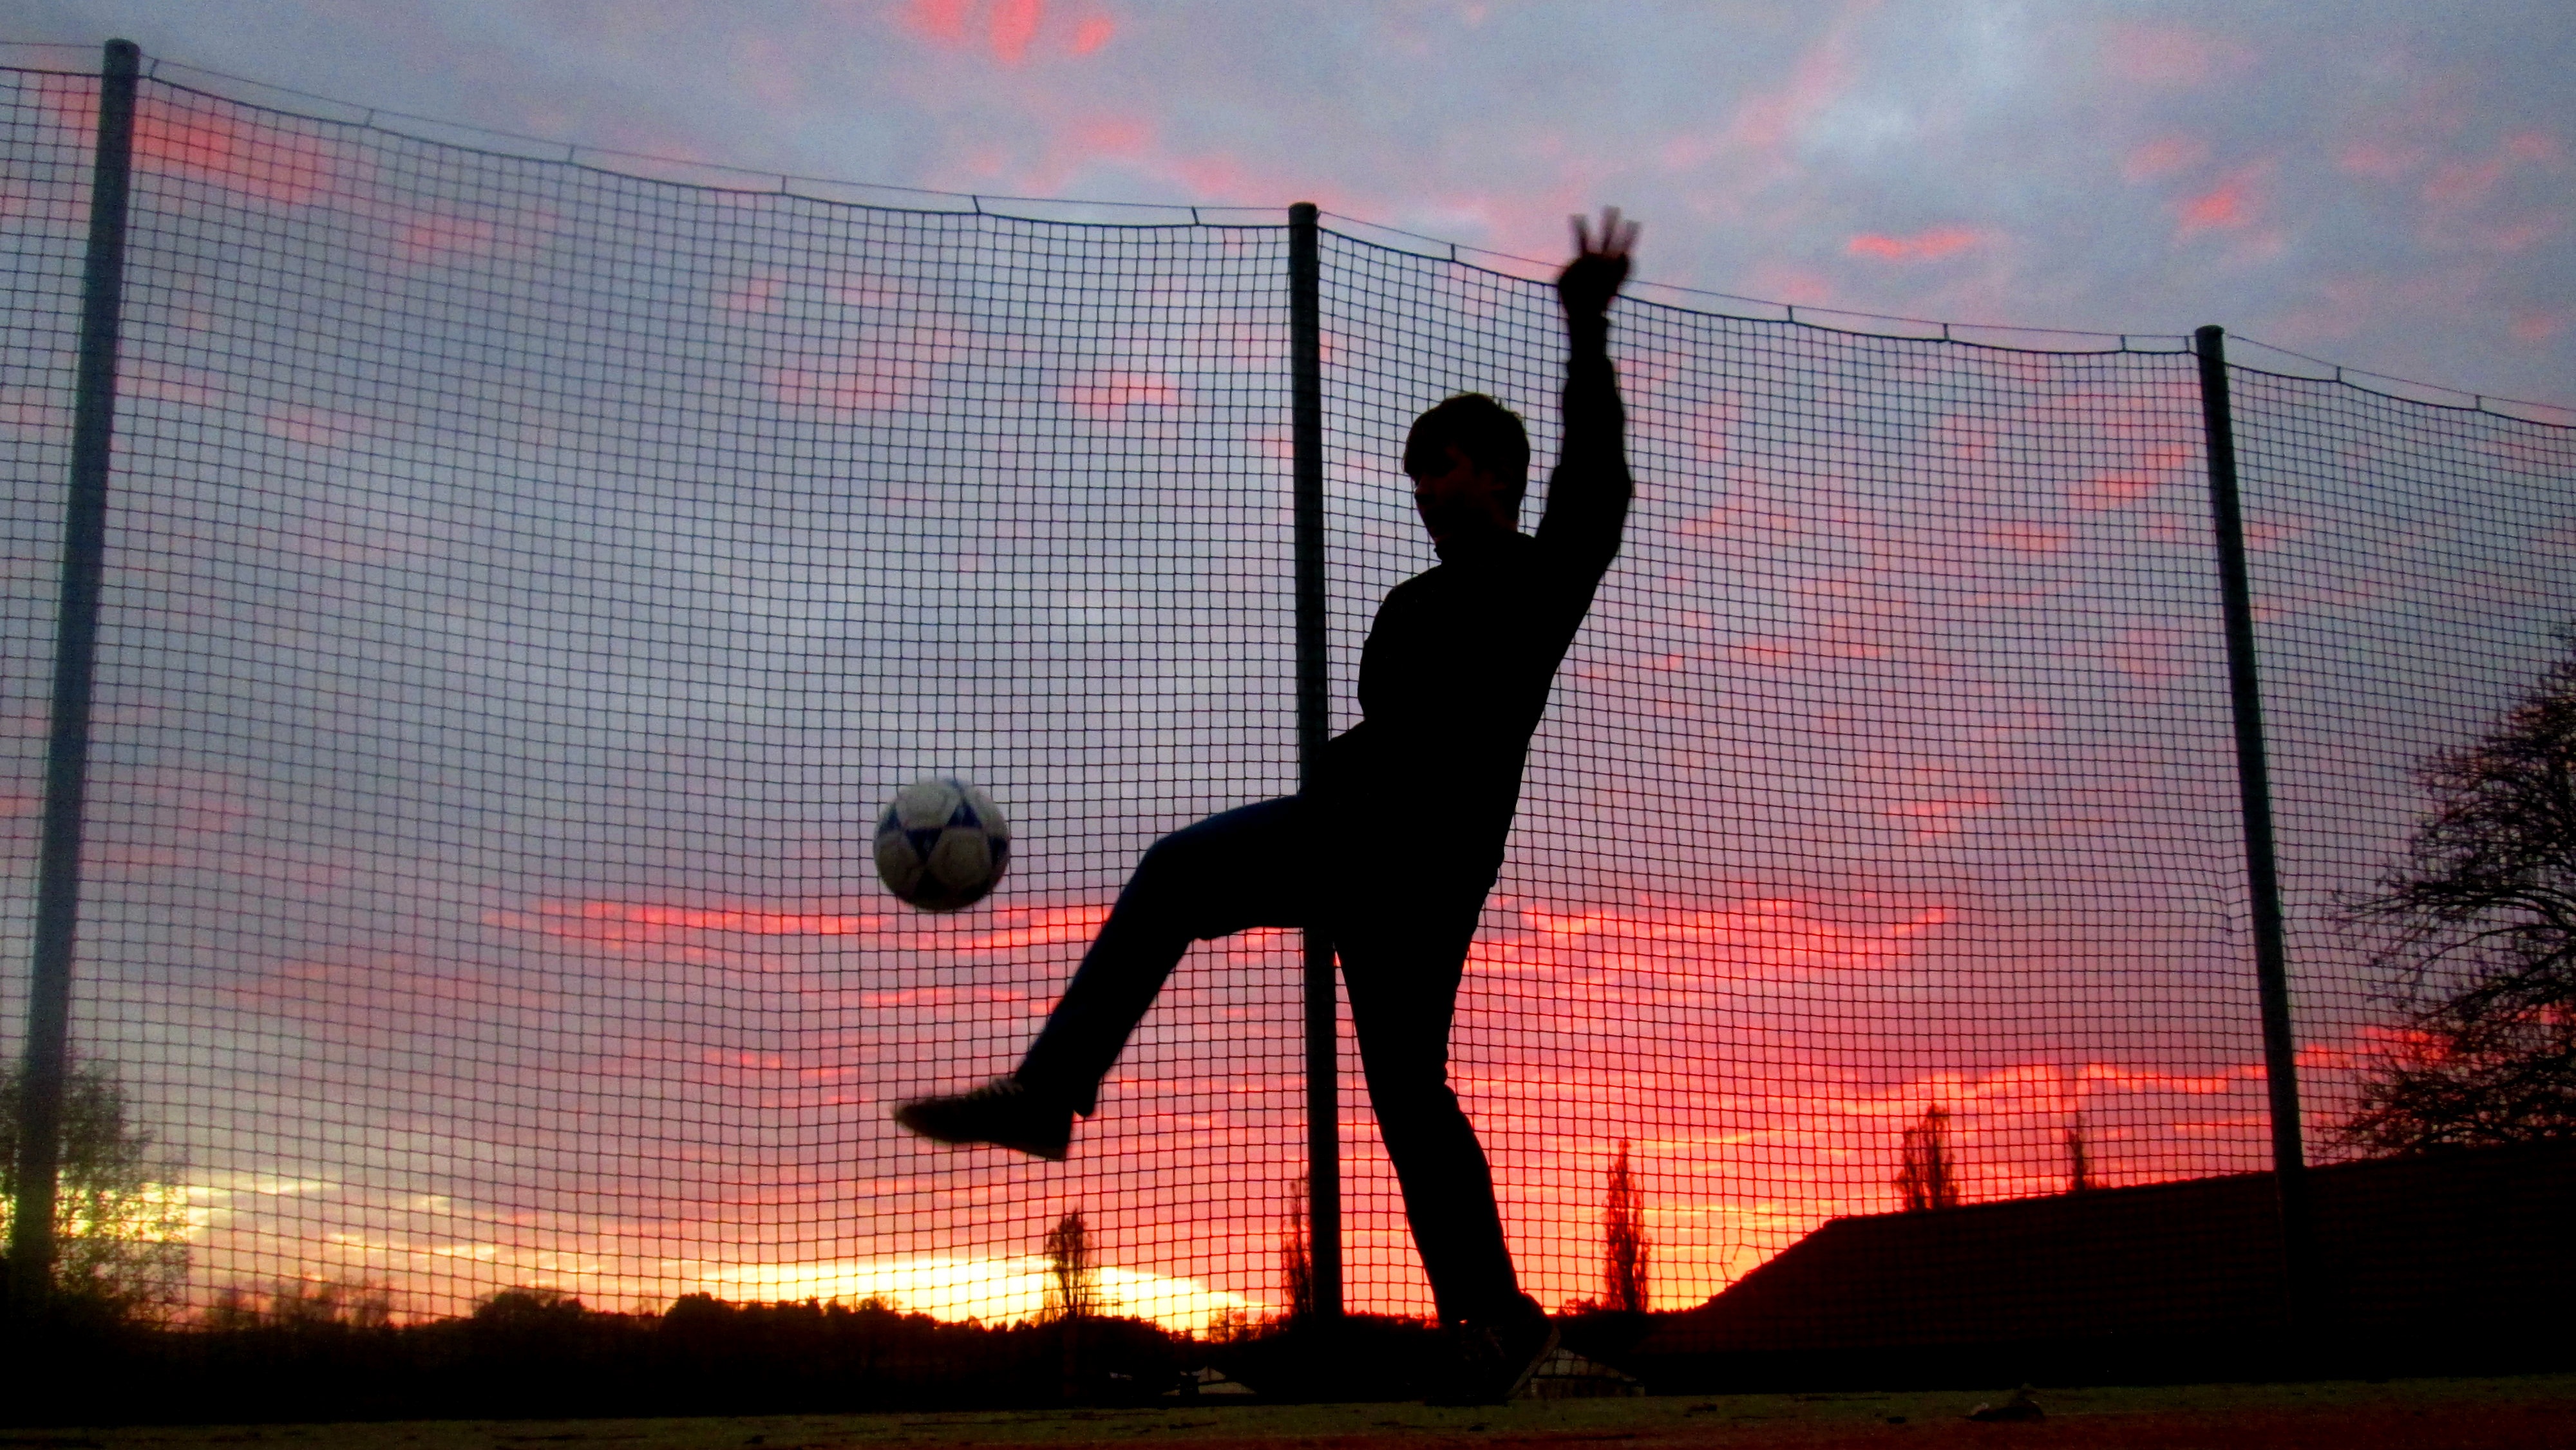
sunset, sport, boy, signage, stadium, stage, performance, circus, entertainment, performing arts, sport venue, display device, electronic signage, flat panel display